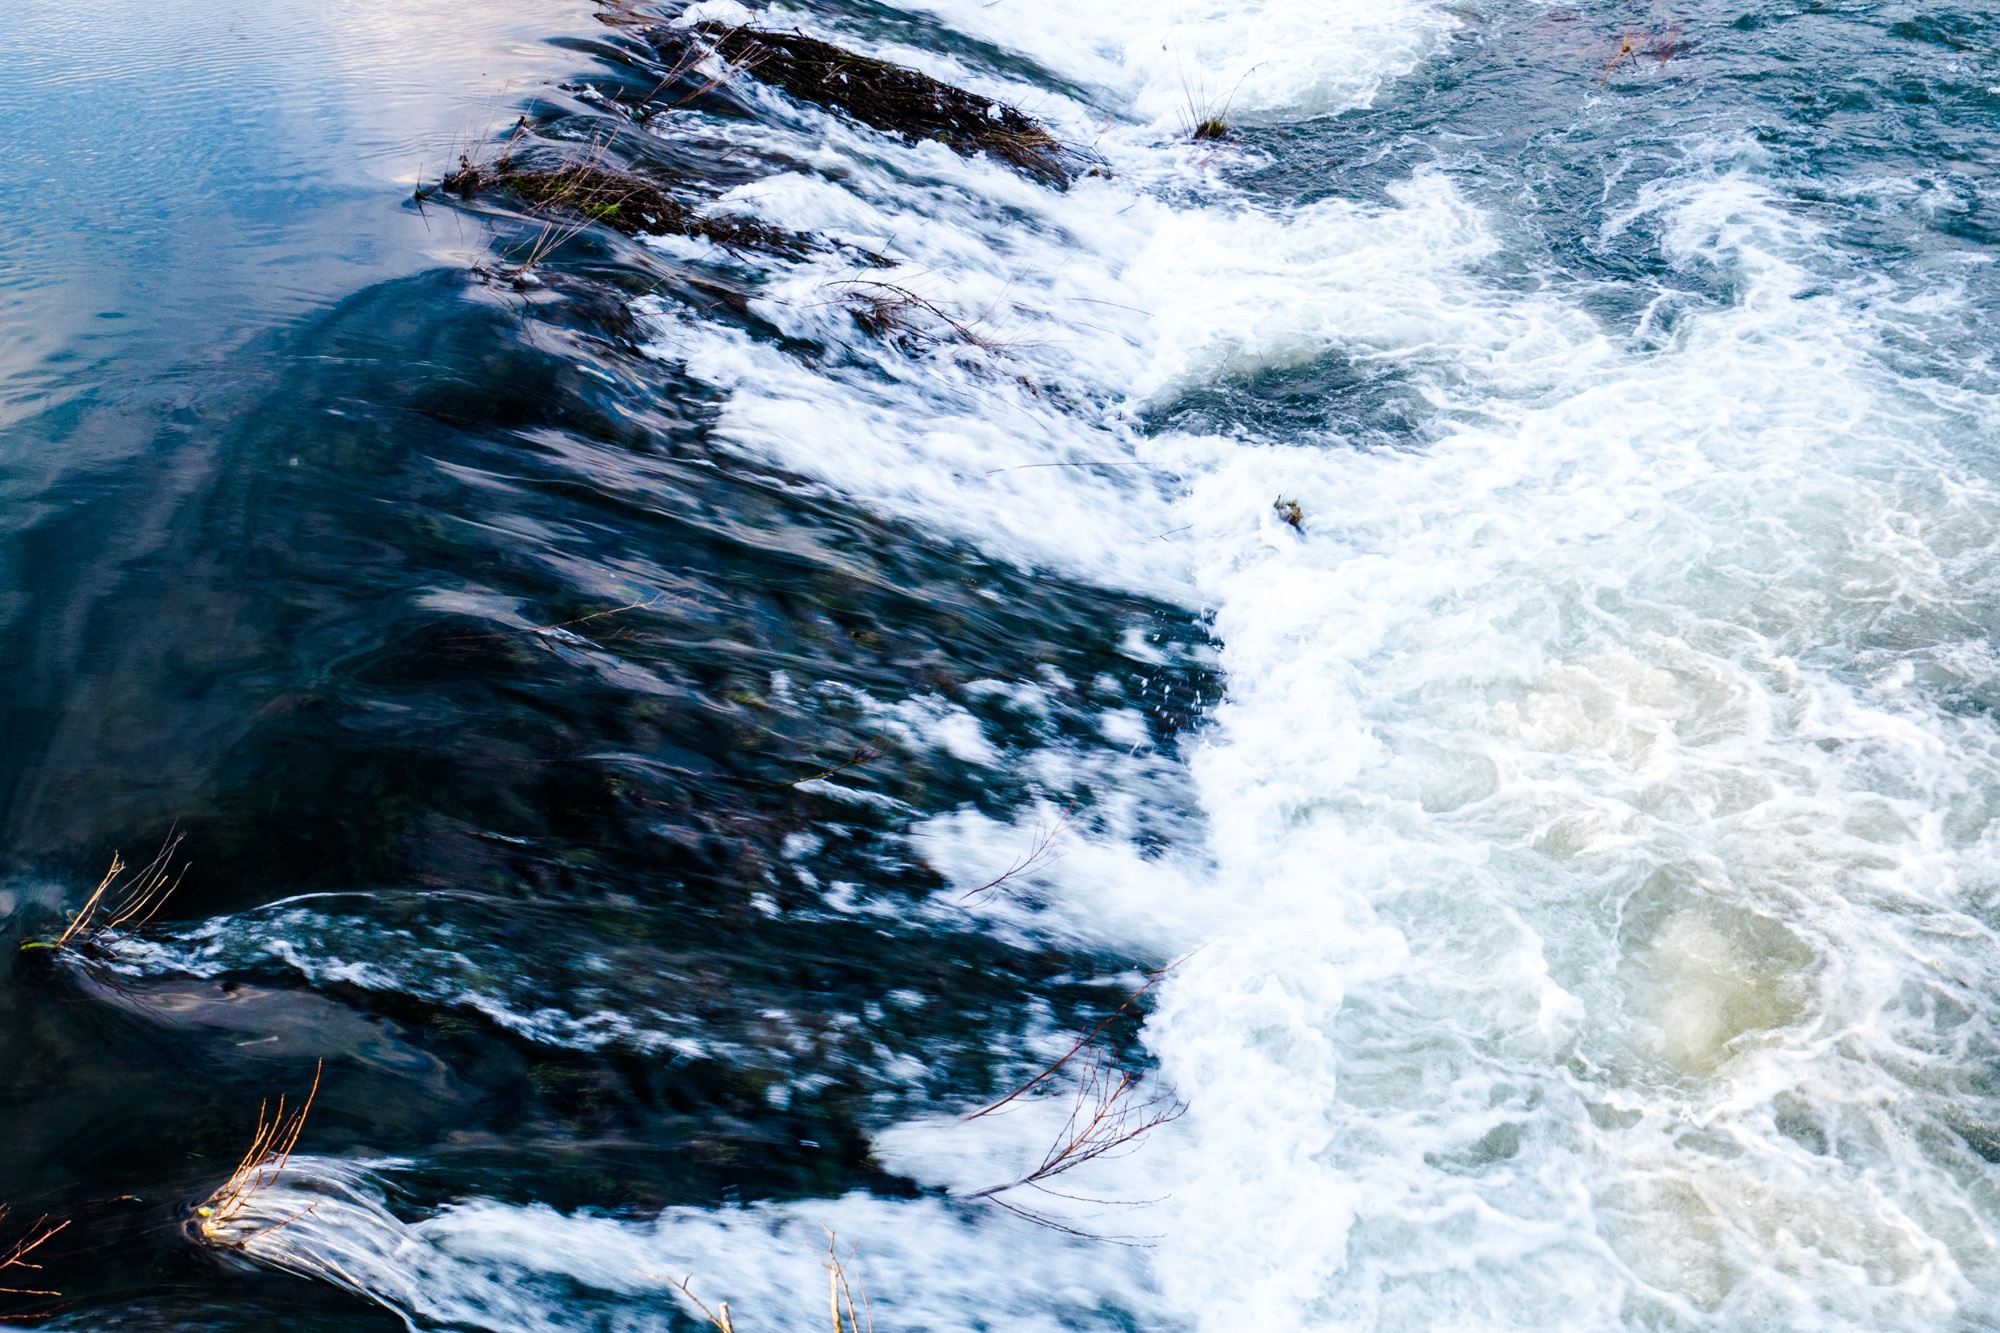
sea, coast, water, ocean, wave, vehicle, rapid, geological phenomenon, wind wave